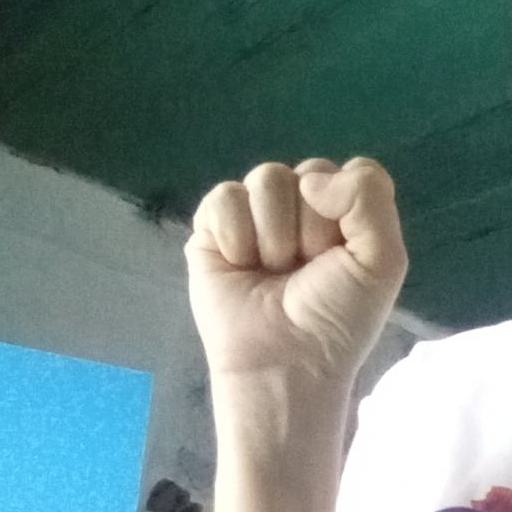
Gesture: fist